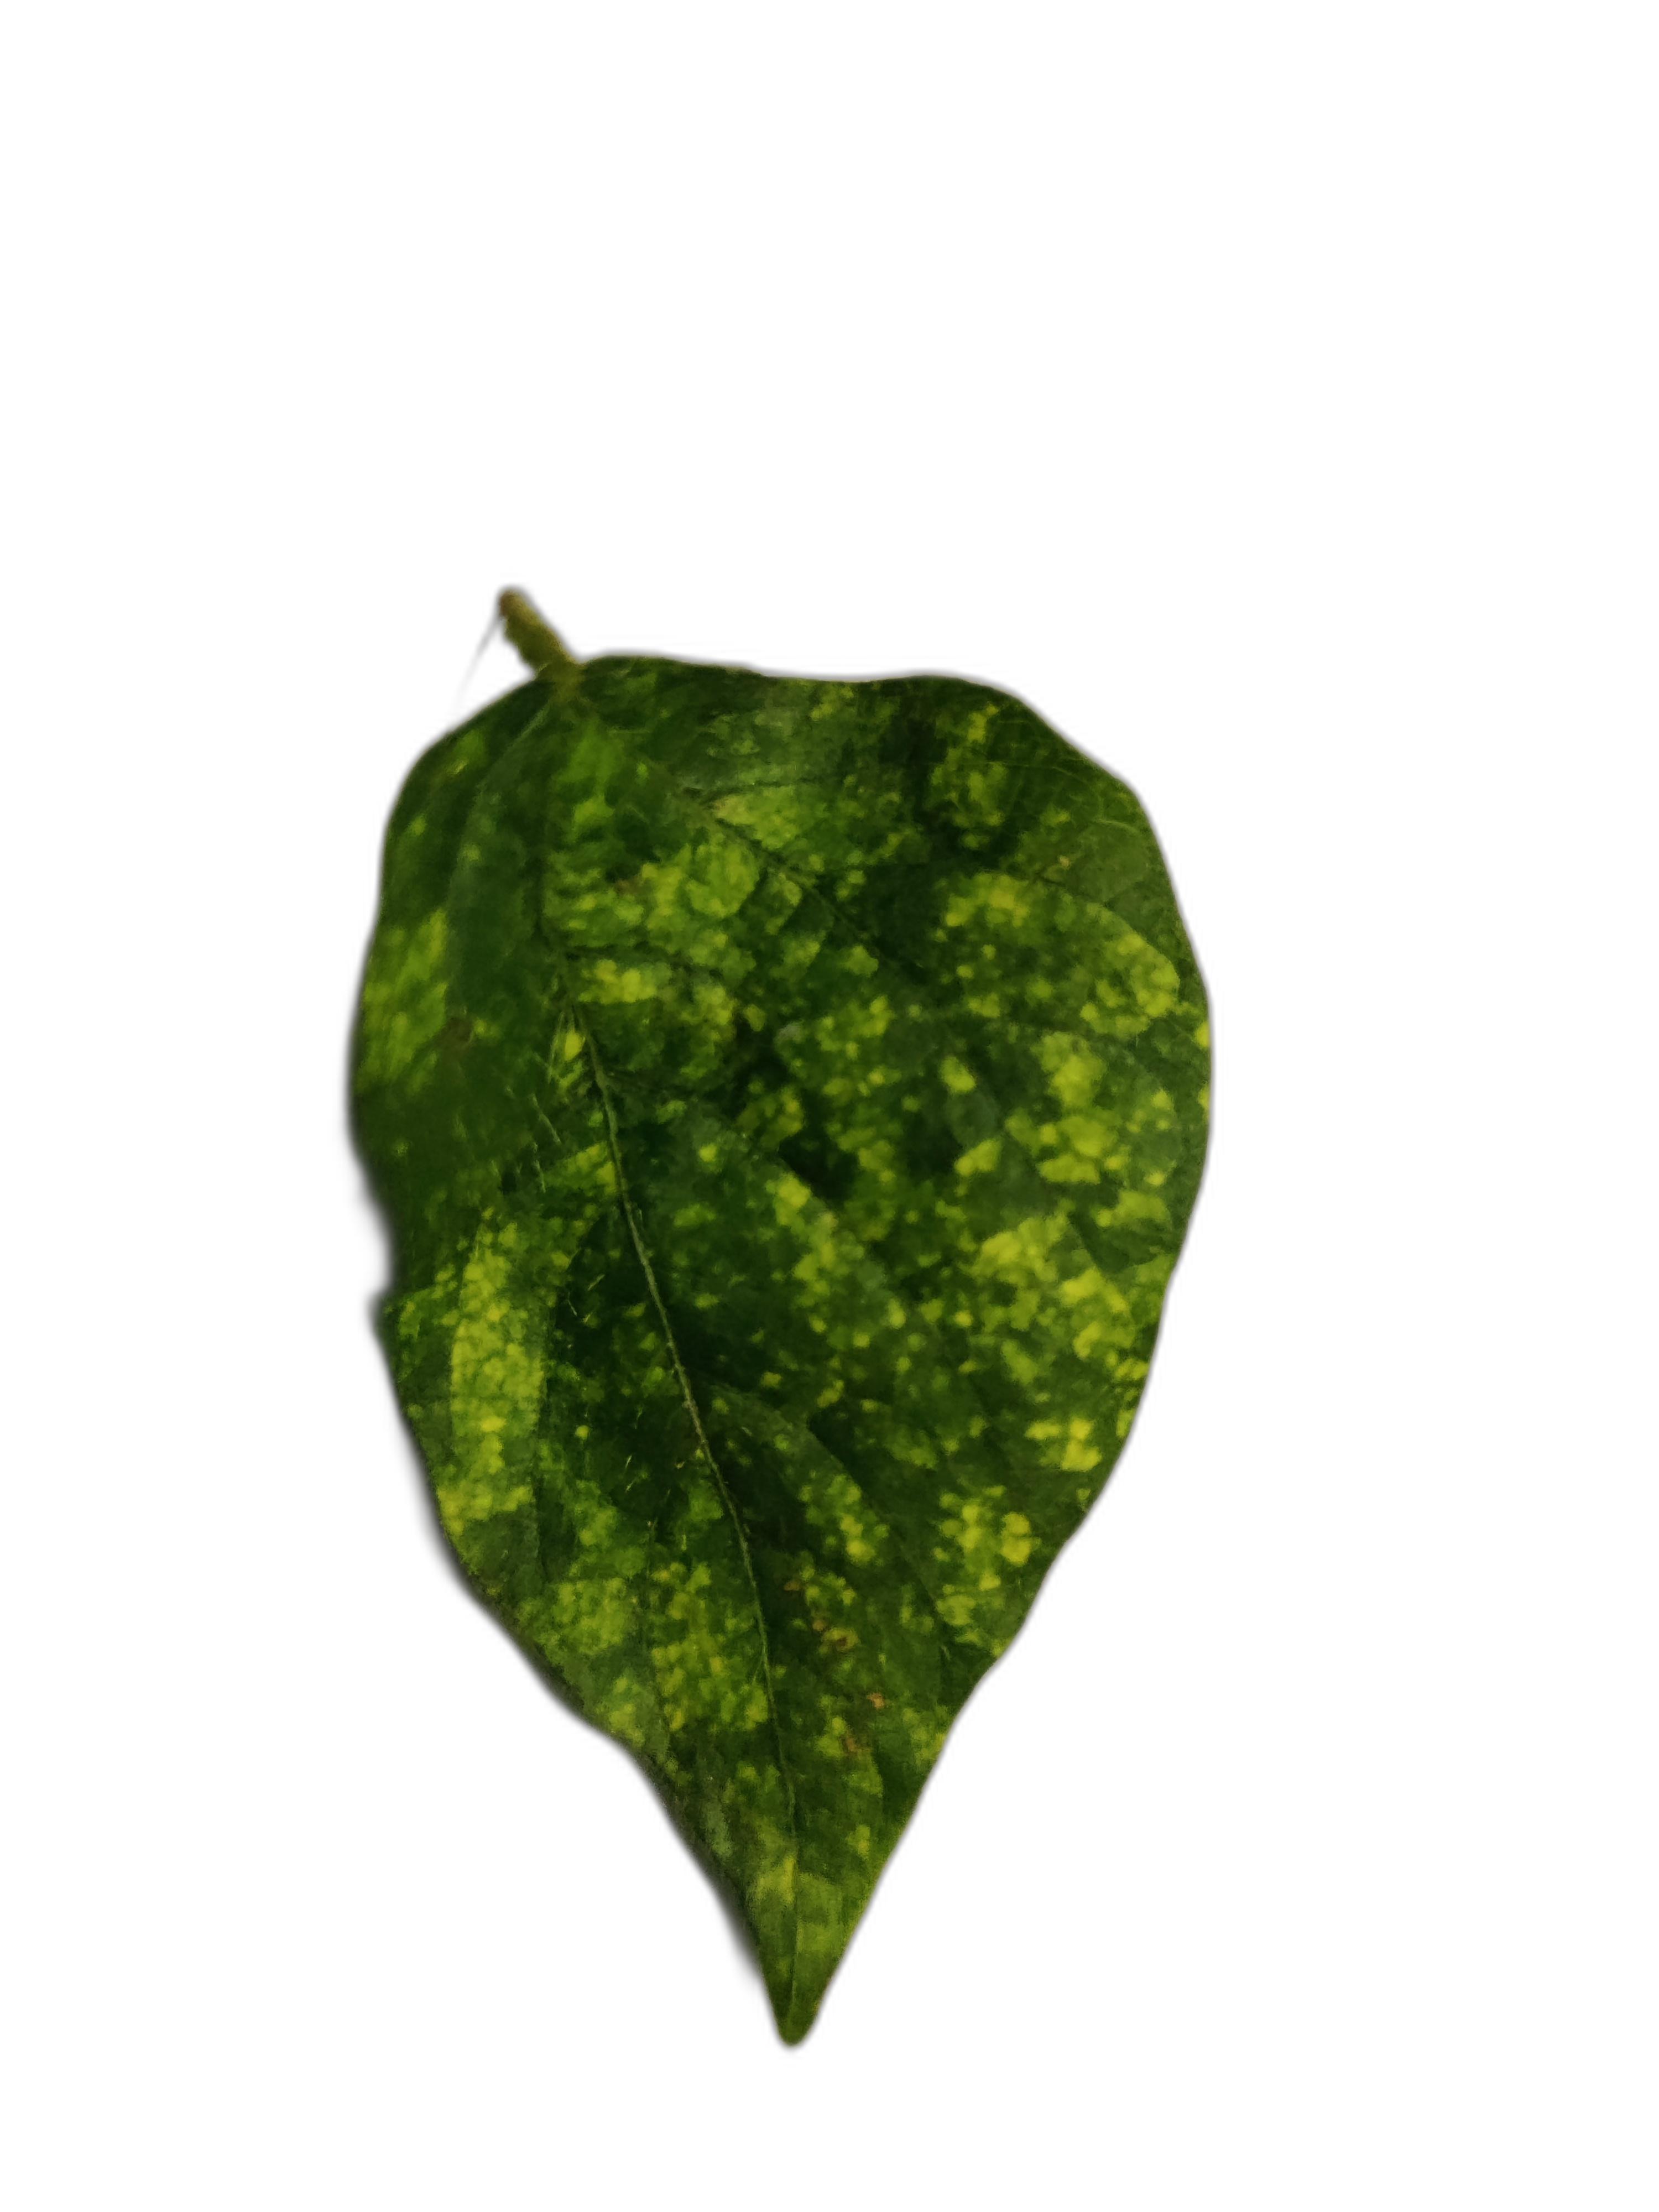
Label: Yellow Mosaic